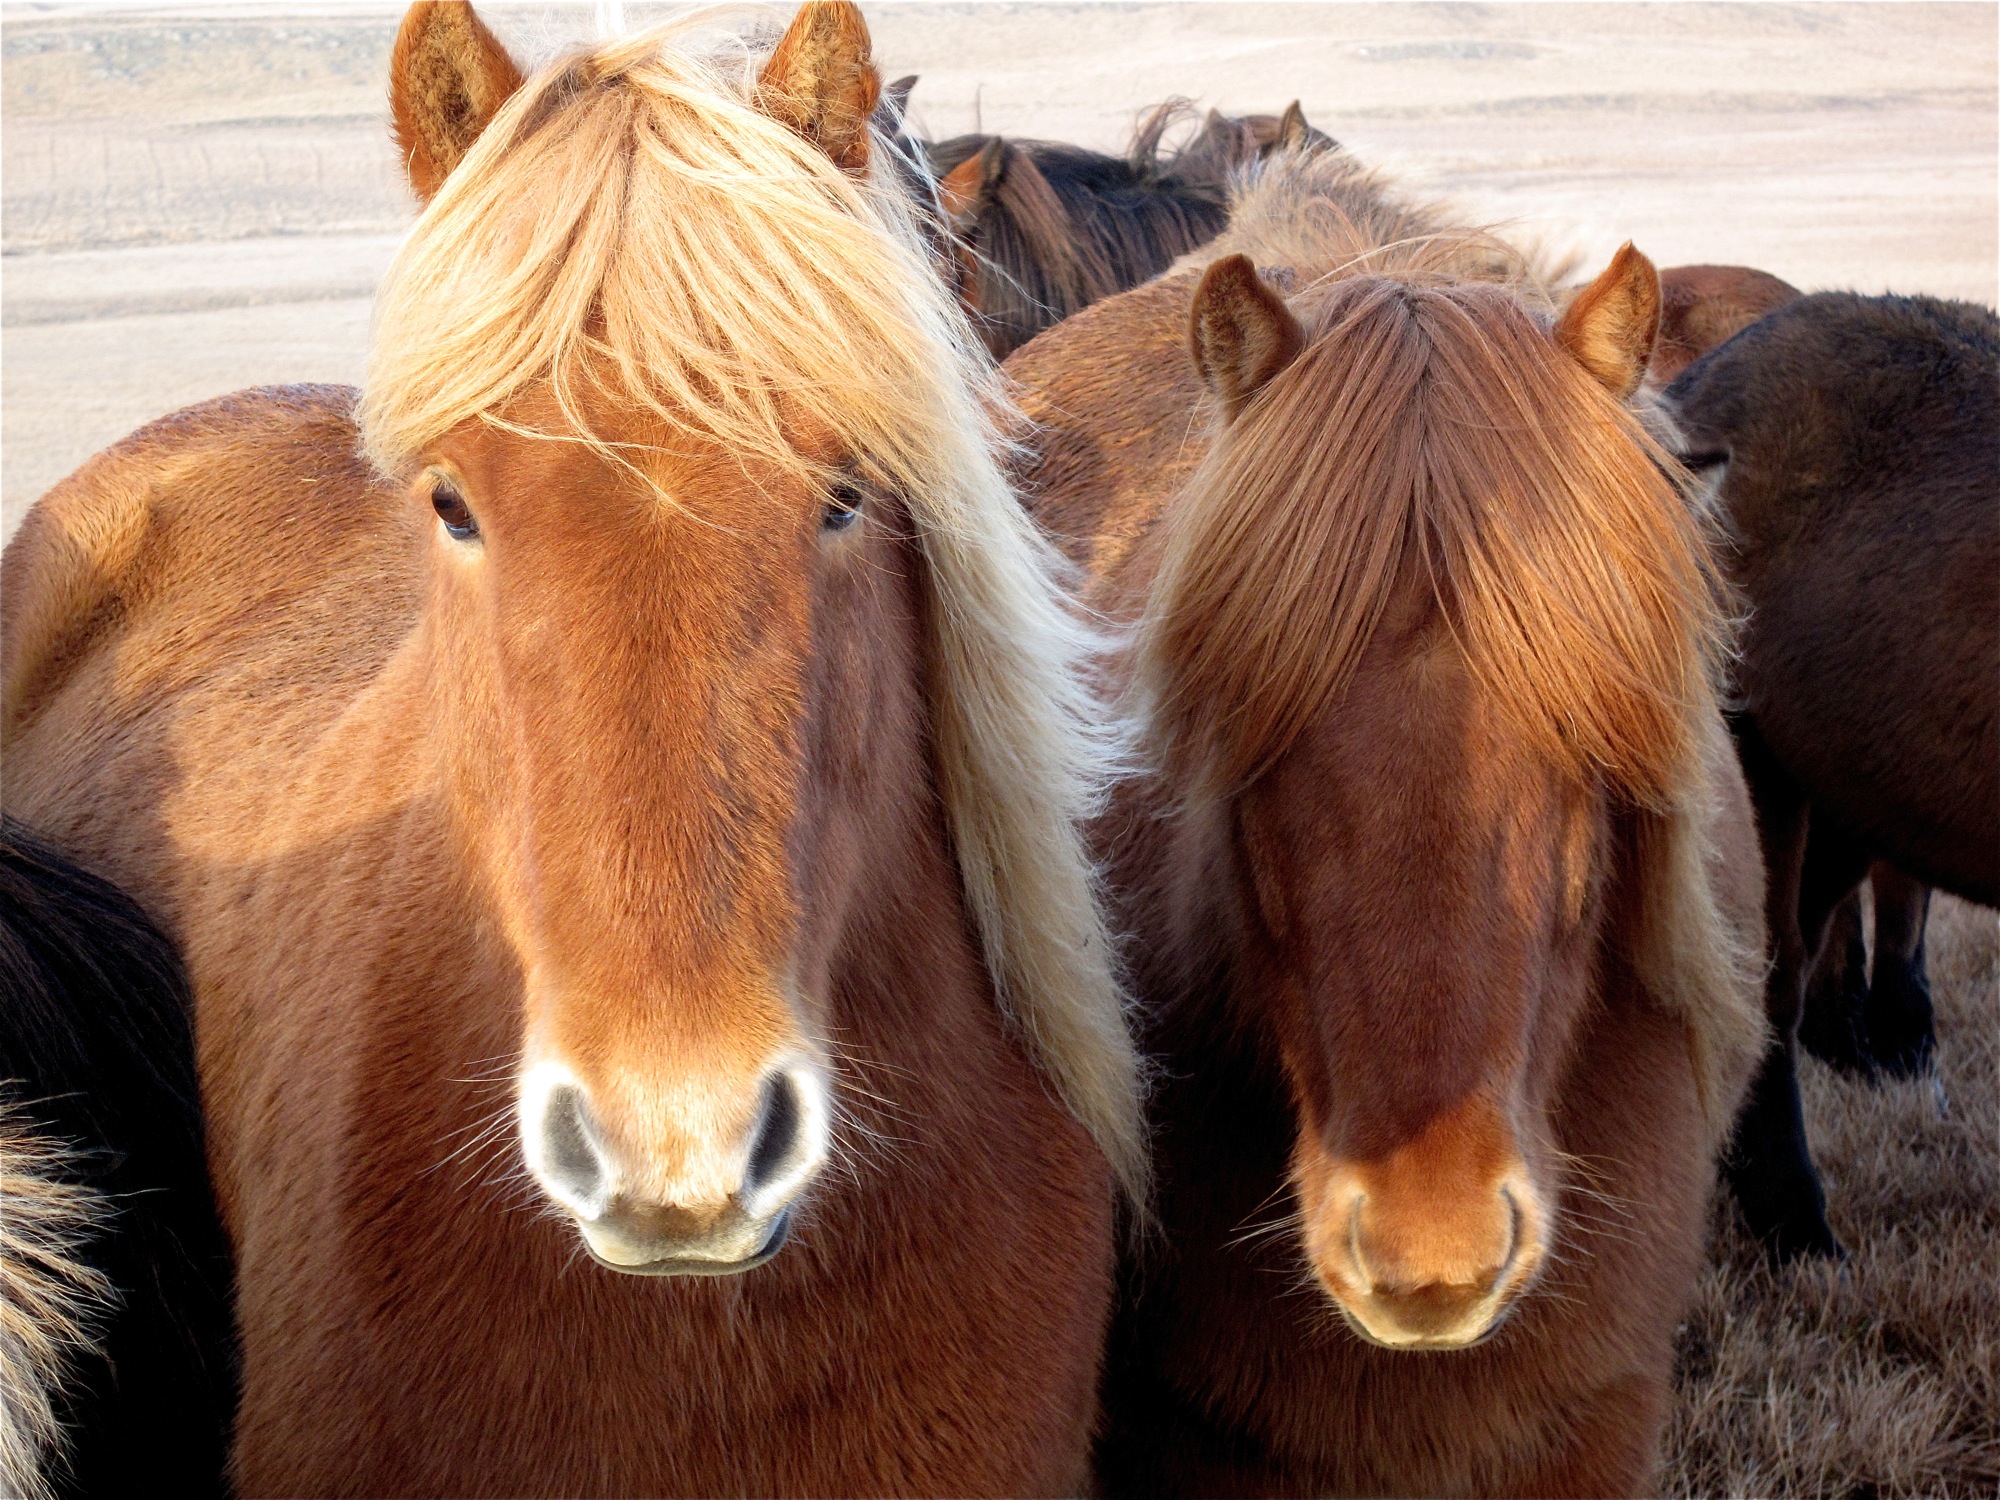
pasture, horse, mammal, mane, iceland, fauna, vertebrate, mare, foal, skinnhufa, pack animal, horse like mammal, mustang horse